Middle Assyrian Empire

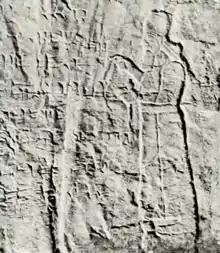

Under the warrior-kings Adad-nirari I ( 1305–1274 BC), Shalmaneser I ( 1273–1244 BC) and Tukulti-Ninurta I ( 1243–1207 BC), Assyria began to realize its aspirations of becoming a significant regional power. Though the other powers of the Ancient Near East, such as Egypt, the Hittites and Babylonia, had at first been reluctant to view the new Assyrian kingdom as their equal, from the time of Adad-nirari I onwards, when Assyria grew to take the place of Mitanni, its status as one of the major kingdoms became undeniable. Adad-nirari I was the first Assyrian king to march against the remnants of the Mitanni kingdom and the first Assyrian king to include lengthy narratives of his campaigns in his royal inscriptions. Adad-nirari early in his reign defeated Shattuara I of Mitanni and forced him to pay tribute to Assyria as a vassal ruler. Given that the Assyrian army extensively plundered and destroyed portions of Mitanni during this campaign, it is unlikely that there at this point were any plans to outright annex and consolidate the Mitanni lands. Sometime later, Shattuara's son Wasashatta rebelled against the Assyrians, though was defeated by Adad-nirari who, as punishment, annexed several cities alongside the Khabur river. At Taite, a former Mitanni capital, Adad-nirari constructed a royal palace for himself.